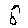
Label: 8